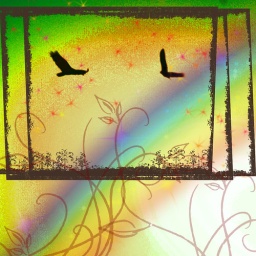
hawks in golden sky